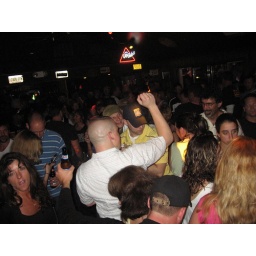
The Heaters rock Americade at Duffy's Tavern in Lake George, one of the country's biggest motorcycle rallies.